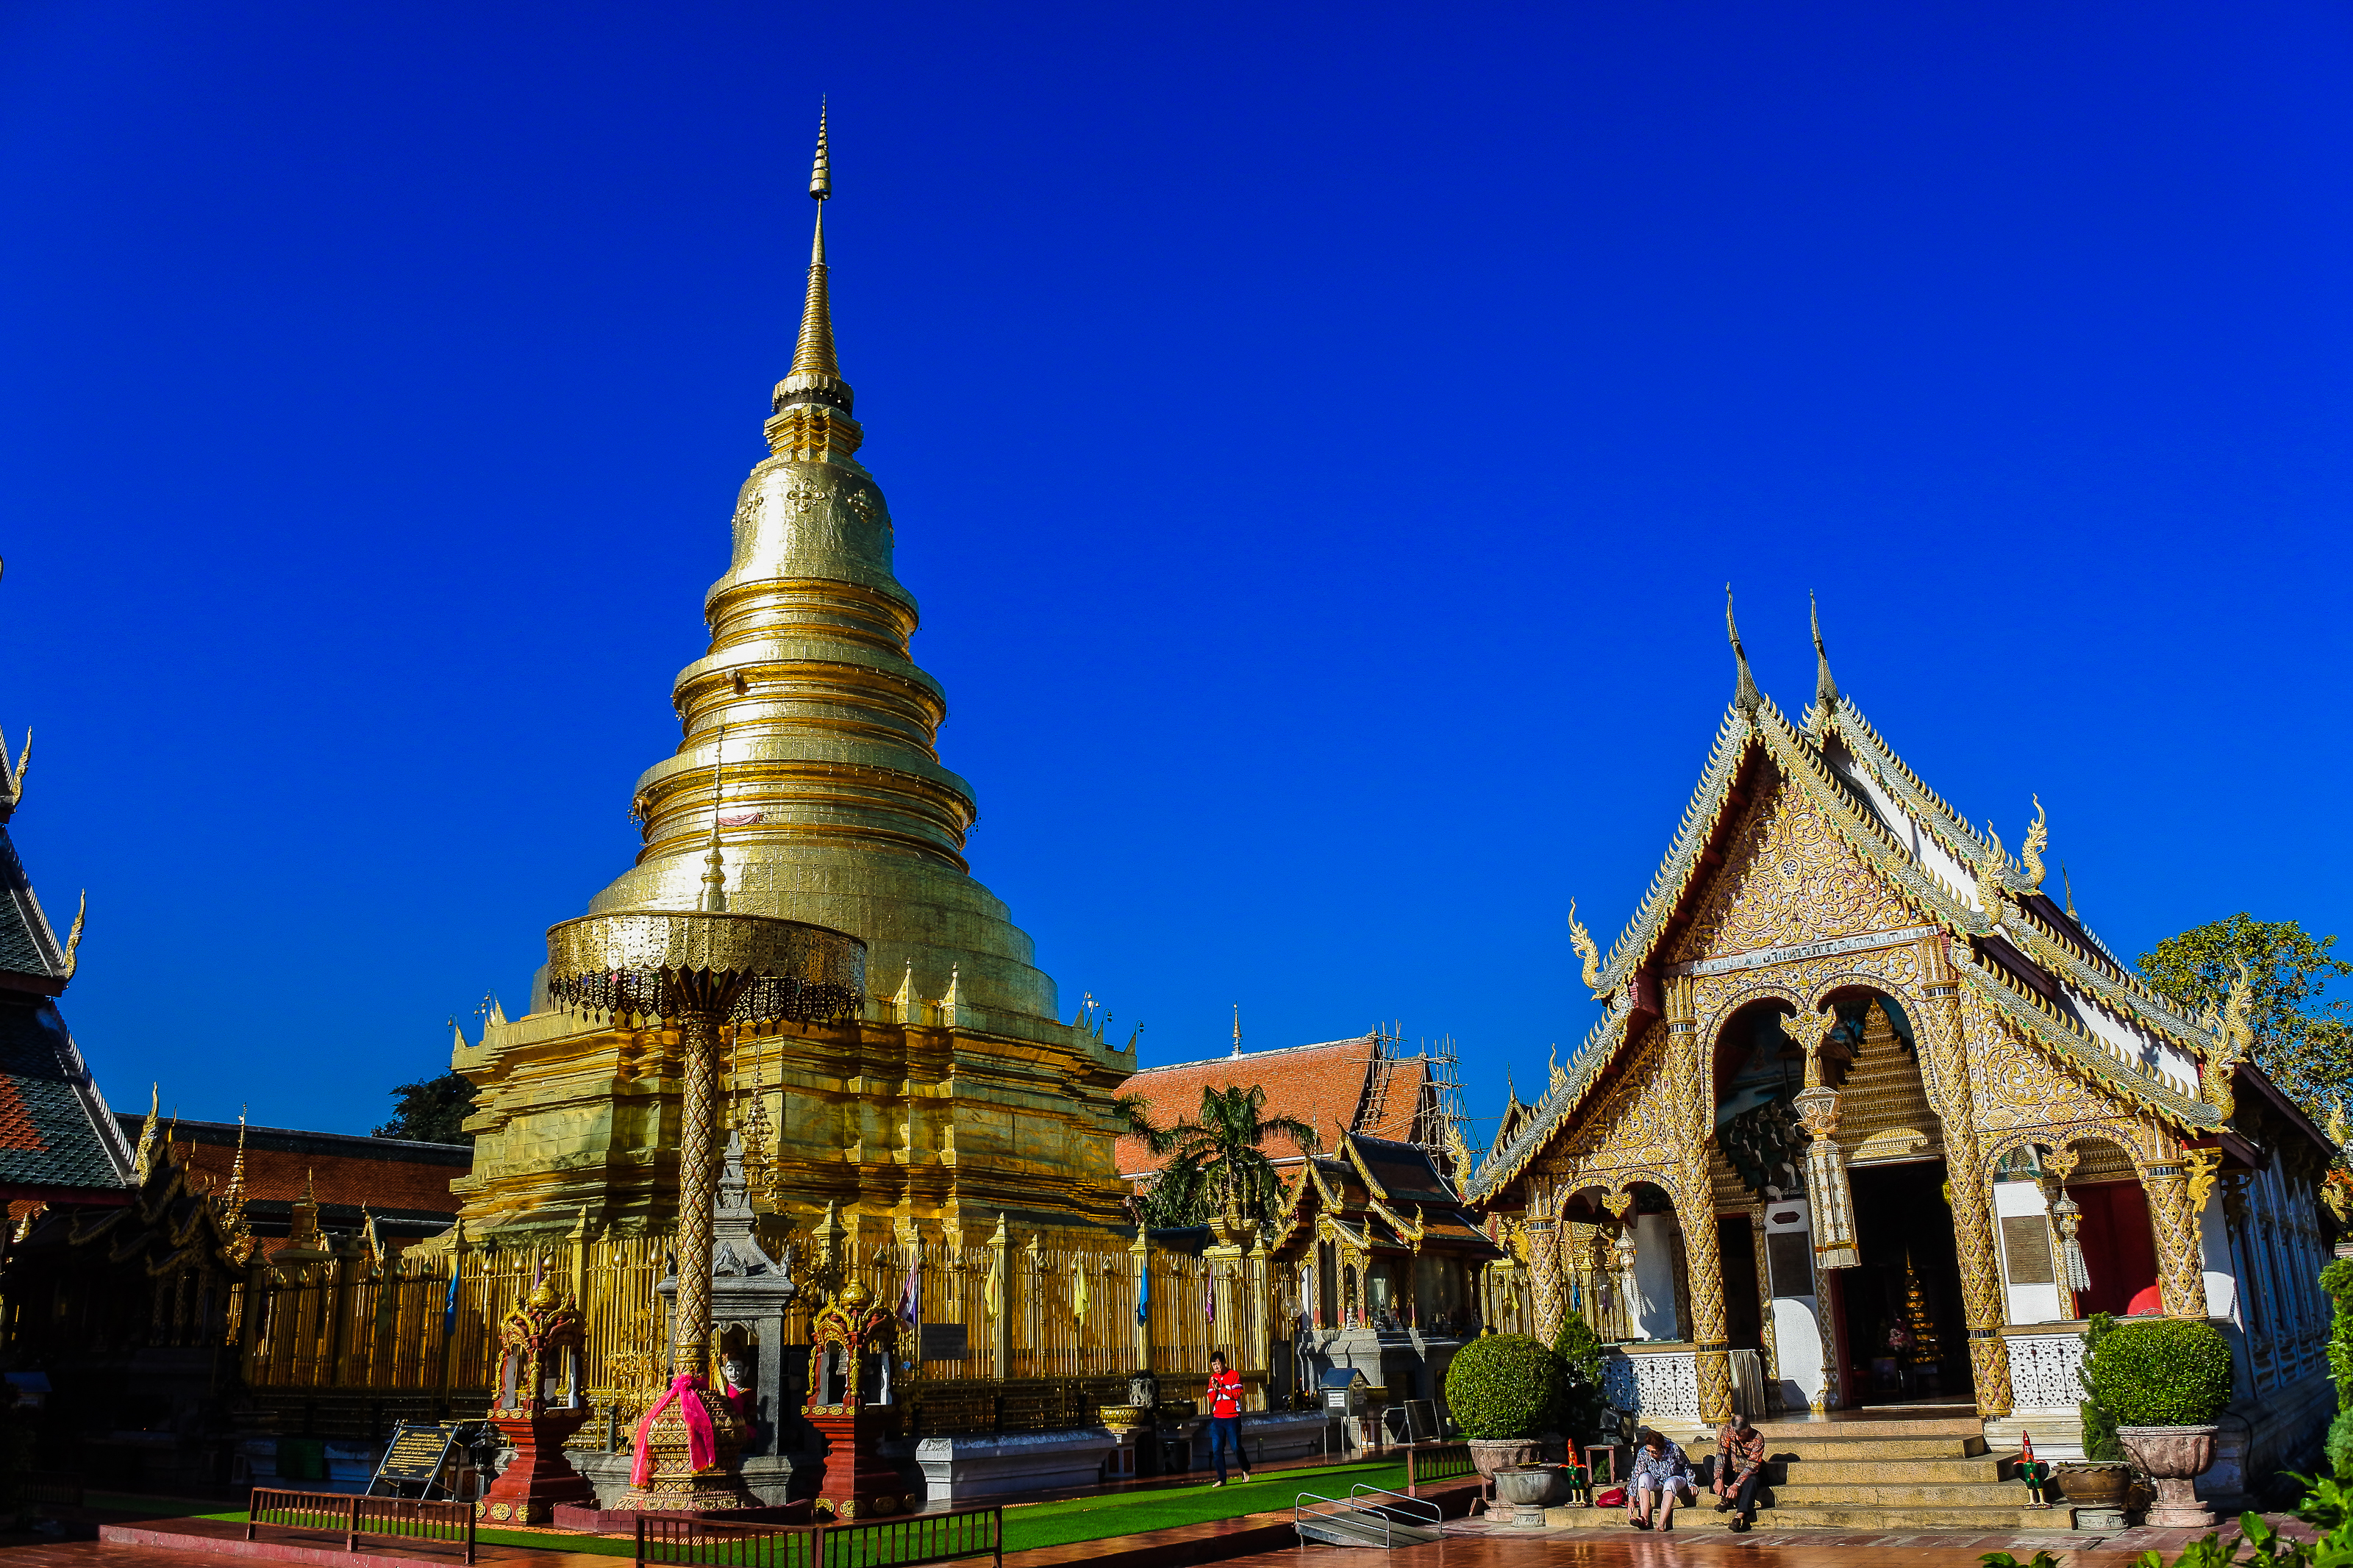
religious, hariphunchai, north, destination, haripunchai, tourism, pray, tourist, beautiful, lanna, phra, buddha, thailand, golden, landmark, sky, art, famous, holy, old, asia, asian, thai, wat, buddhism, ancient, stupa, religion, pagoda, lamphun, monastery, traditional, blue, buddhist, temple, travel, worship, place of worship, architecture, building, spire, historic site, tower, tourist attraction, shrine, cloud, palace, leisure, chinese architecture, city, unesco world heritage site